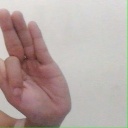
अक्षर: फ